Hurricane Lorenzo (2007)

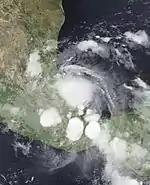
Hurricane Lorenzo making landfall in Veracruz on September 27

Hurricane Lorenzo was a rapidly developing tropical cyclone that struck the Mexican state of Veracruz in late September 2007. The twelfth named storm and fifth hurricane of the 2007 Atlantic hurricane season, it formed in the southwestern Gulf of Mexico from a tropical wave. After meandering for two days without development, the storm began a steady westward track as its structure became better organized. In an 18‑hour period, Lorenzo's winds increased from 35 mph (55 km/h) to 80 mph (130 km/h), or from a tropical depression to a hurricane. On September 28 it struck near Tecolutla, Veracruz, a month after Hurricane Dean affected the same area, before it quickly dissipated over land.